Dark Angel (band)

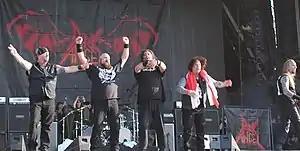
Dark Angel at Hellfest 2014

Dark Angel is an American thrash metal band from Downey, California, formed in 1981. The band's current lineup includes drummer Gene Hoglan, guitarists Eric Meyer and Laura Christine, frontman Ron Rinehart and bassist Mike Gonzalez. In its history, they have gone through many lineup changes, and as of guitarist Jim Durkin's death on March 8, 2023, there are no original members left in the current lineup of Dark Angel, although Meyer (who joined the band in 1984) is the only member to appear on all of their studio albums.